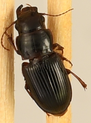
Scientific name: Cratacanthus dubius
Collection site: North Sterling NEON (STER), plot STER_032